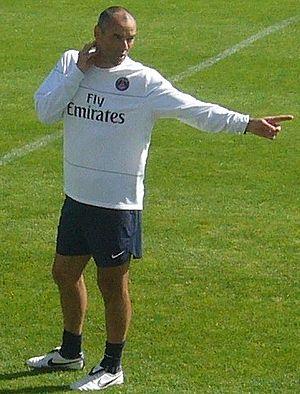
Photo de Paul Le Guen prise au Camp des Loges à Saint-Germain en Laye.
Les Lions Indomptables est la sélection de joueurs camerounais représentant le pays lors des compétitions internationales de football masculin, sous l'égide de la Fédération camerounaise de football.